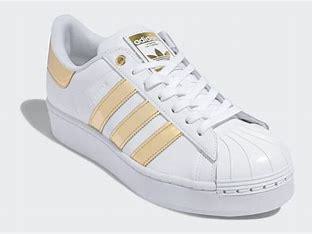
Brand: Adidas
Model: Superstar Bold